Brett Emerton

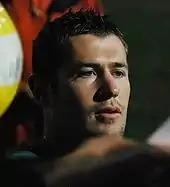

On 12 September 2009, Emerton made his long-awaited return to Premier League football as a second-half substitute in the 3–1 Blackburn victory over fellow Premier League side Wolverhampton Wanderers. On 4 October 2009, Emerton started his first match in 2009–10 since being injured at Middlesbrough the previous season, playing against Arsenal at the Emirates Stadium in a heavy 6–2 defeat with Emerton playing 57 minutes before being replaced by substitute Morten Gamst Pedersen. In all competitions during the 2009–10 season, Emerton made a total of 29 appearances, scoring two goals, and providing four assists.